Firetrack

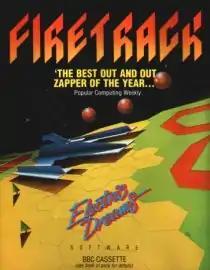

Firetrack is a vertically-scrolling shooter programmed by Nick Pelling and released for the BBC Micro and Commodore 64 platforms in 1987 by Electric Dreams Software. It was also ported to the Acorn Electron by Superior Software in 1989 as part of the "Play It Again Sam 7" compilation. It resembles the 1984 arcade game "Star Force" in style and gameplay. The game was technically advanced and very well received by critics.